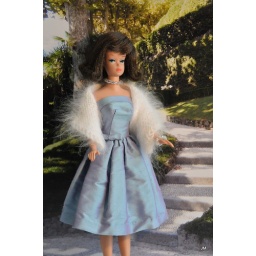
blue silk dress with white angora wrap by Jan